Astronomy & Geophysics

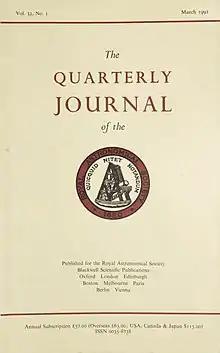
The front cover of an edition of the Quarterly Journal of the Royal Astronomical Society

the Royal Astronomical Society from September 1960 to December 1996, and was produced by Blackwell Science in its later period. During that time 37 volumes were issued. The journal included articles reviewing modern astronomy or geophysics, discussions about research topics, meeting reports, contributions about the history of science, and reports of astronomical research groups and institutes. It gave less emphasis to detailed scientific research papers, which instead were published in the society's Monthly Notices..